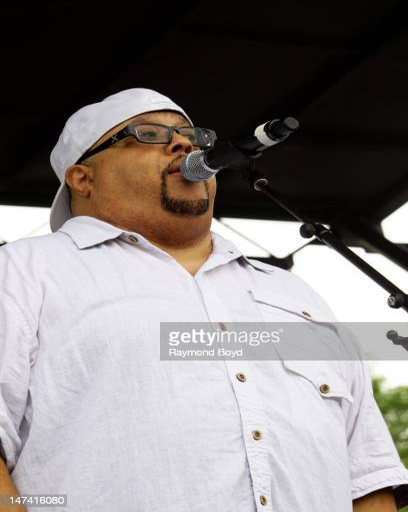
gospel artist performs during festival